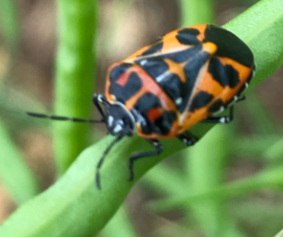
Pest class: stink_bug